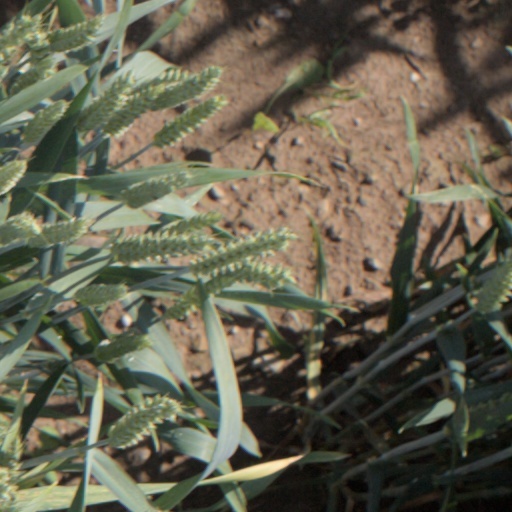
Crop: wheat